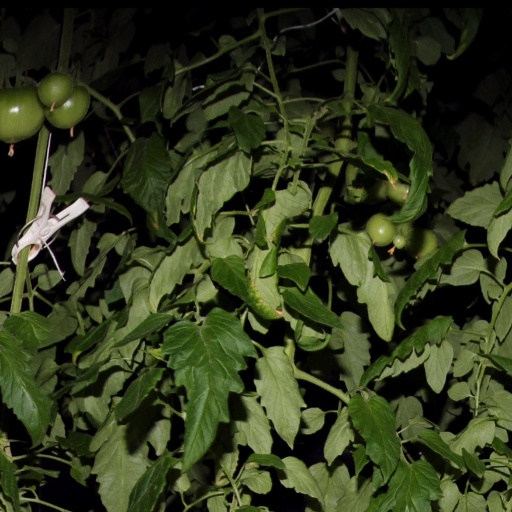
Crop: tomato